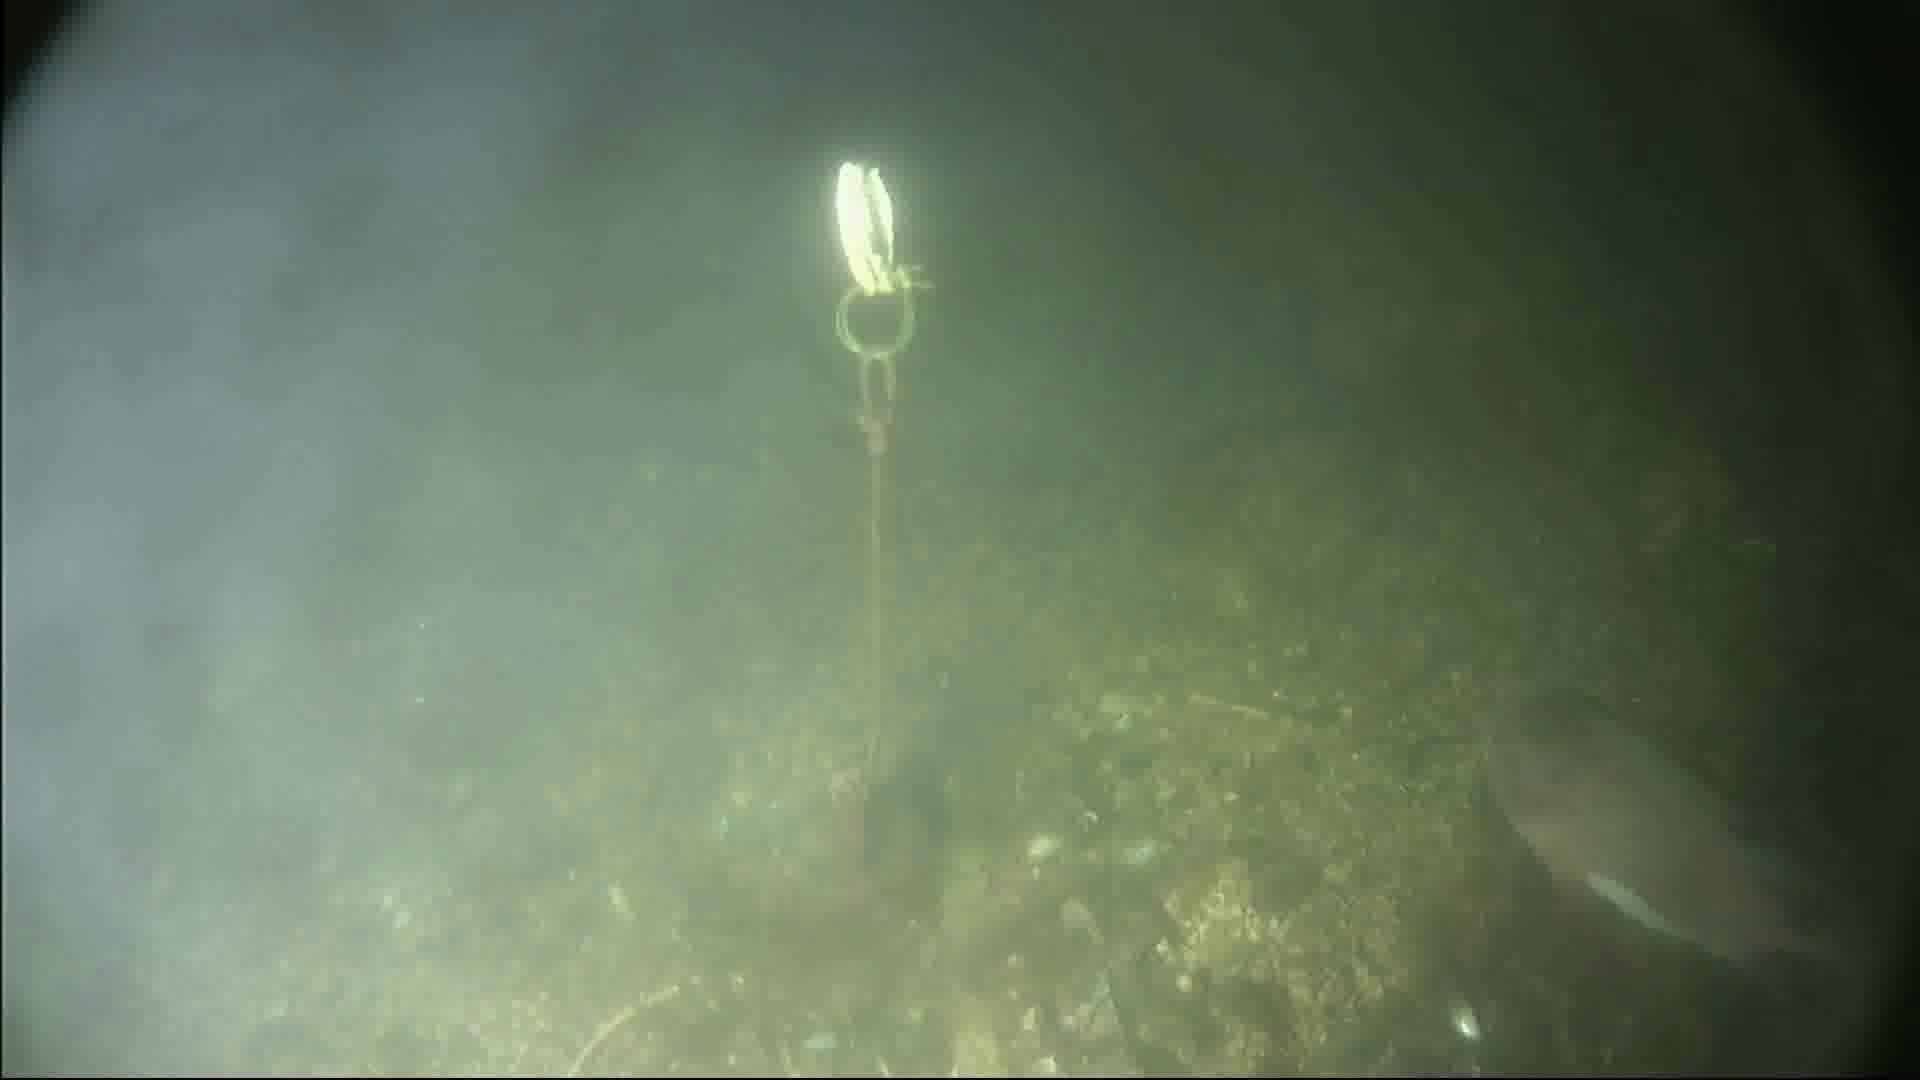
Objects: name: fish
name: crab